Treaty of Lunéville

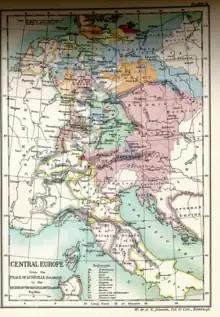
Central Europe from the Peace of Lunéville to the "Reichsdeputationshauptschluss"

Those princes who lost territory, including the Grand Duke of Tuscany and the Duke of Modena, were to be compensated with territory in Germany east of the Rhine. This was to be accomplished largely thought a programme of secularization of ecclesiastical principalities as laid out at the Congress of Rastatt. France would supervise the process. Although Austria had been promised the Archbishopric of Salzburg and some Bavarian lands at Campo Formio, those promises were withdrawn at Lunéville. The Austrian acquisition of the Venetian "Terraferma", Venetian Dalmatia and all of Istria was confirmed.